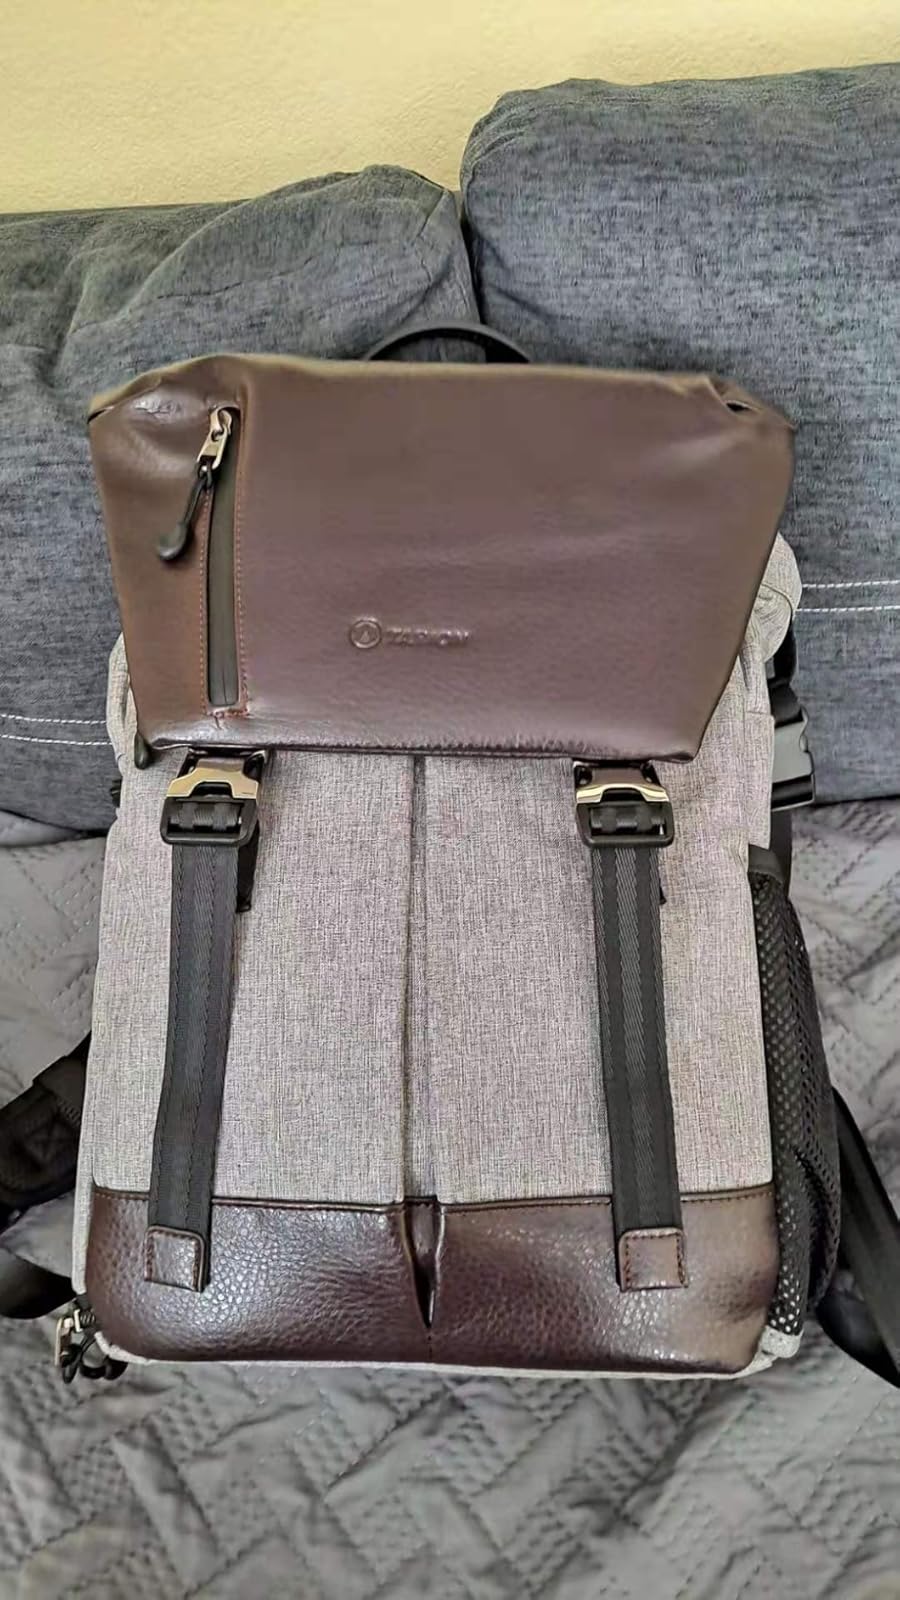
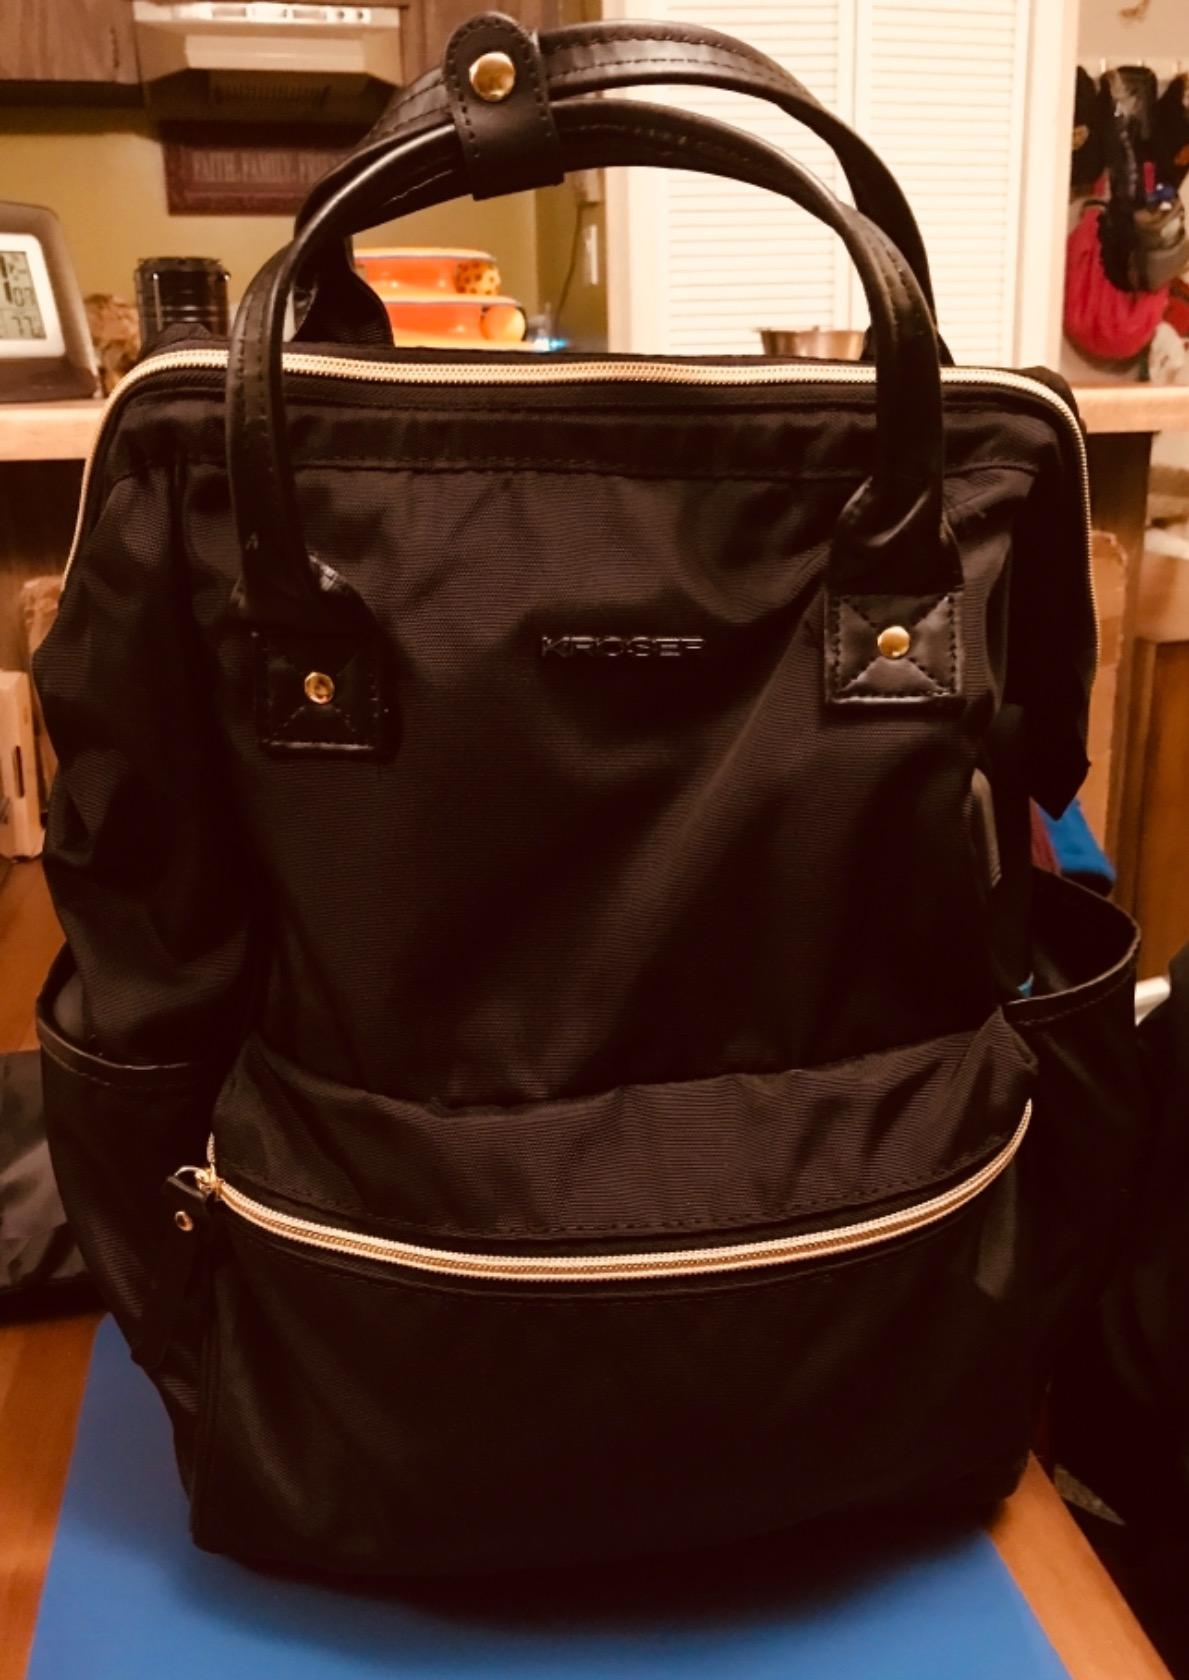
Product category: bag
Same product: no